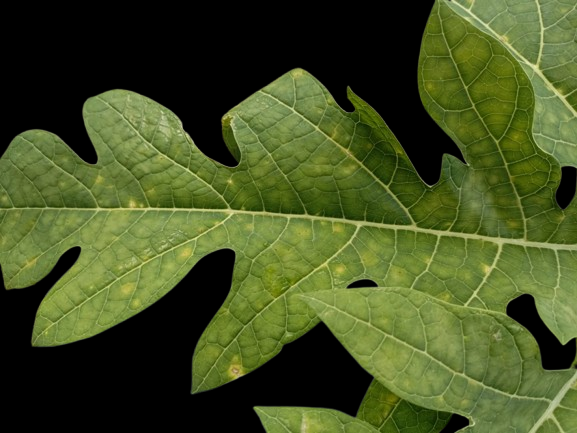
Crop: Papaya
Label: Pathogen_symptoms